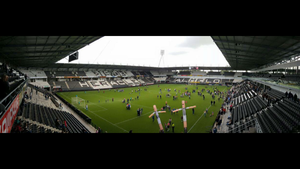
L' Erve Asito, ancien nom: Stade Polman est un stade multi-usage situé à Almelo. Ce stade de 13 500 places accueille les matches à domicile de l'Heracles Almelo, club de première division néerlandaise.